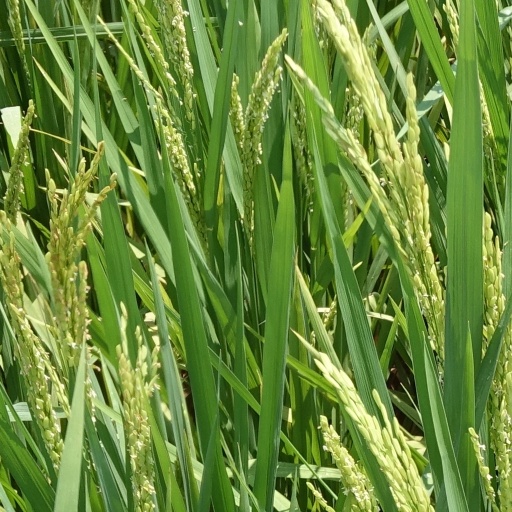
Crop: rice